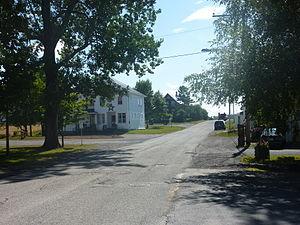
Saint-Damase dans La Matapédia
Saint-Damase est une municipalité de paroisse canadienne du Bas-Saint-Laurent d'environ 400 habitants située à l'extrémité nord-ouest de la municipalité régionale de comté de La Matapédia au Québec.